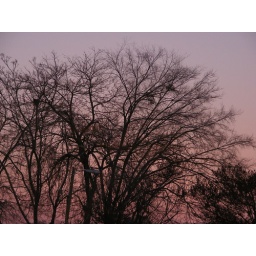
Limbs of trees near the newspaper look like pieces of lace against the pink sunset sky.